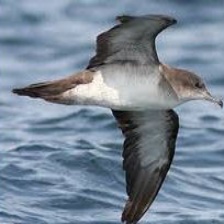
Species: BLACK VENTED SHEARWATER
Scientific name: PUFFINUS OPISTHOMELA